The Taming of the Shrew (1942 film)

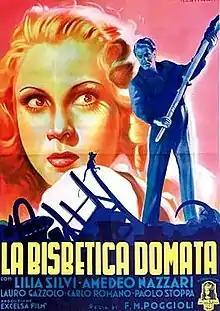

The Taming of the Shrew is a 1942 Italian comedy film directed by Ferdinando Maria Poggioli and starring Amedeo Nazzari, Lilia Silvi and Lauro Gazzolo. It is based on William Shakespeare's play "The Taming of the Shrew", with the setting updated to modern-day Rome.